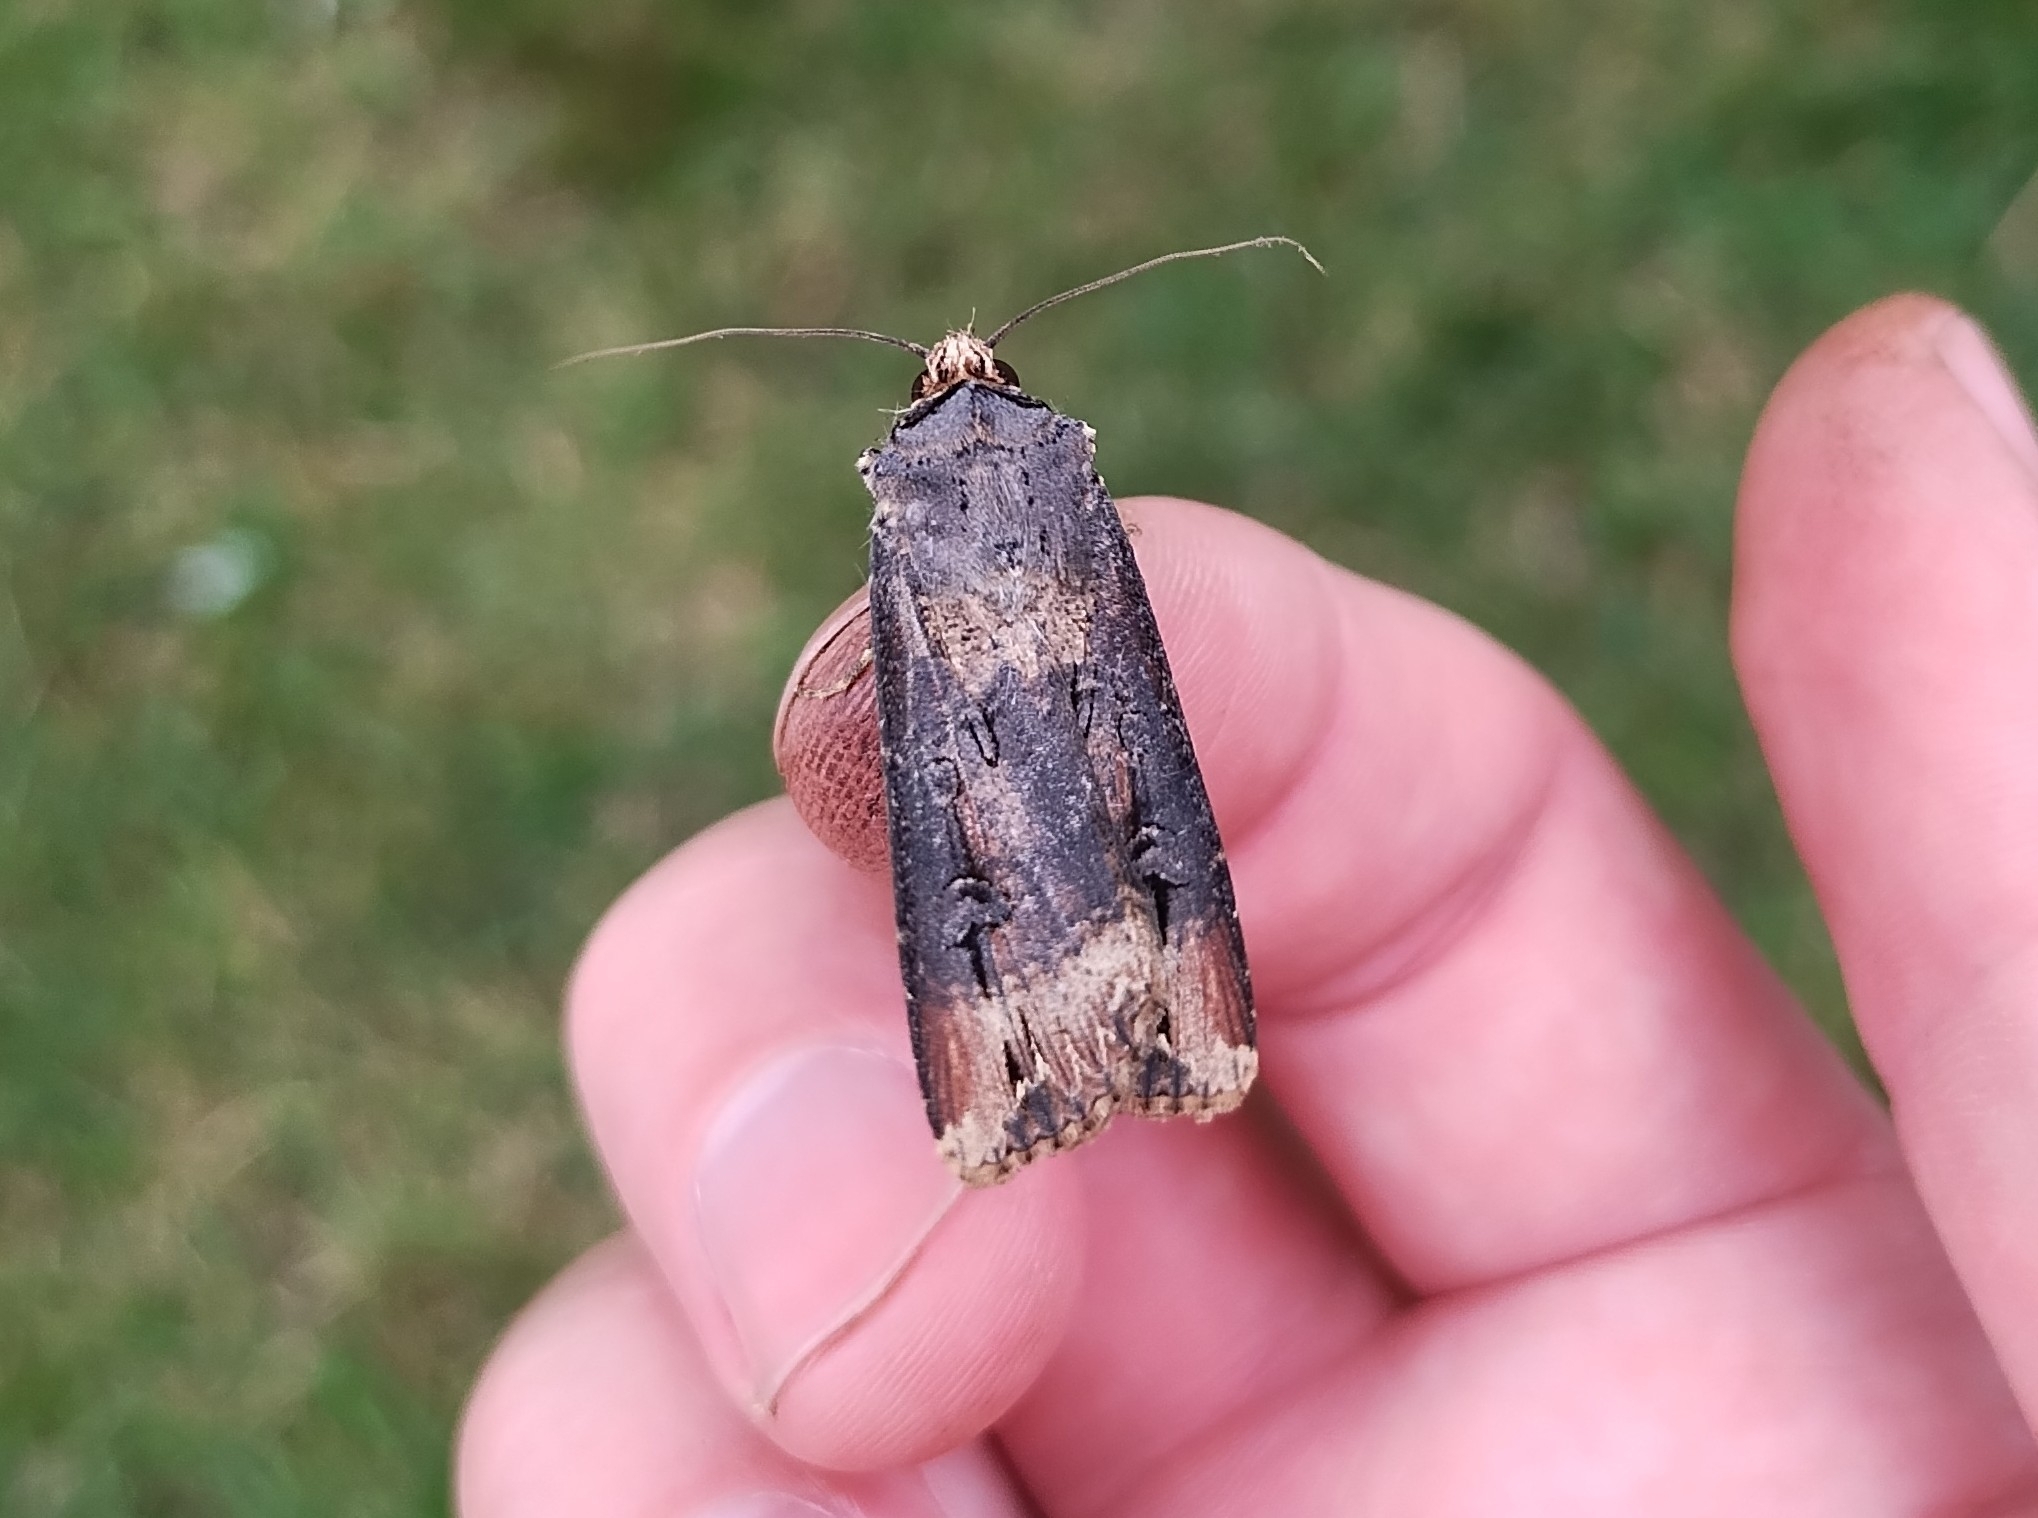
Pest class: cutworms